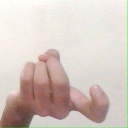
अक्षर: ज